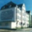
Label: house